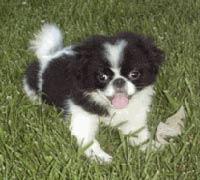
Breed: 249-n000106-Japanese_spaniel